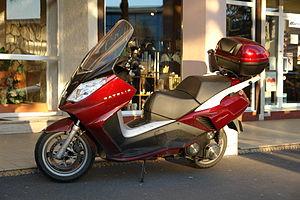
Scooter Peugeot Satelis 125 Compressor.
Peugeot Motocycles est un constructeur français de scooters, cyclomoteurs et motos.
Le Satelis Compressor, est un scooter de 125 cm³ de la marque française Peugeot.